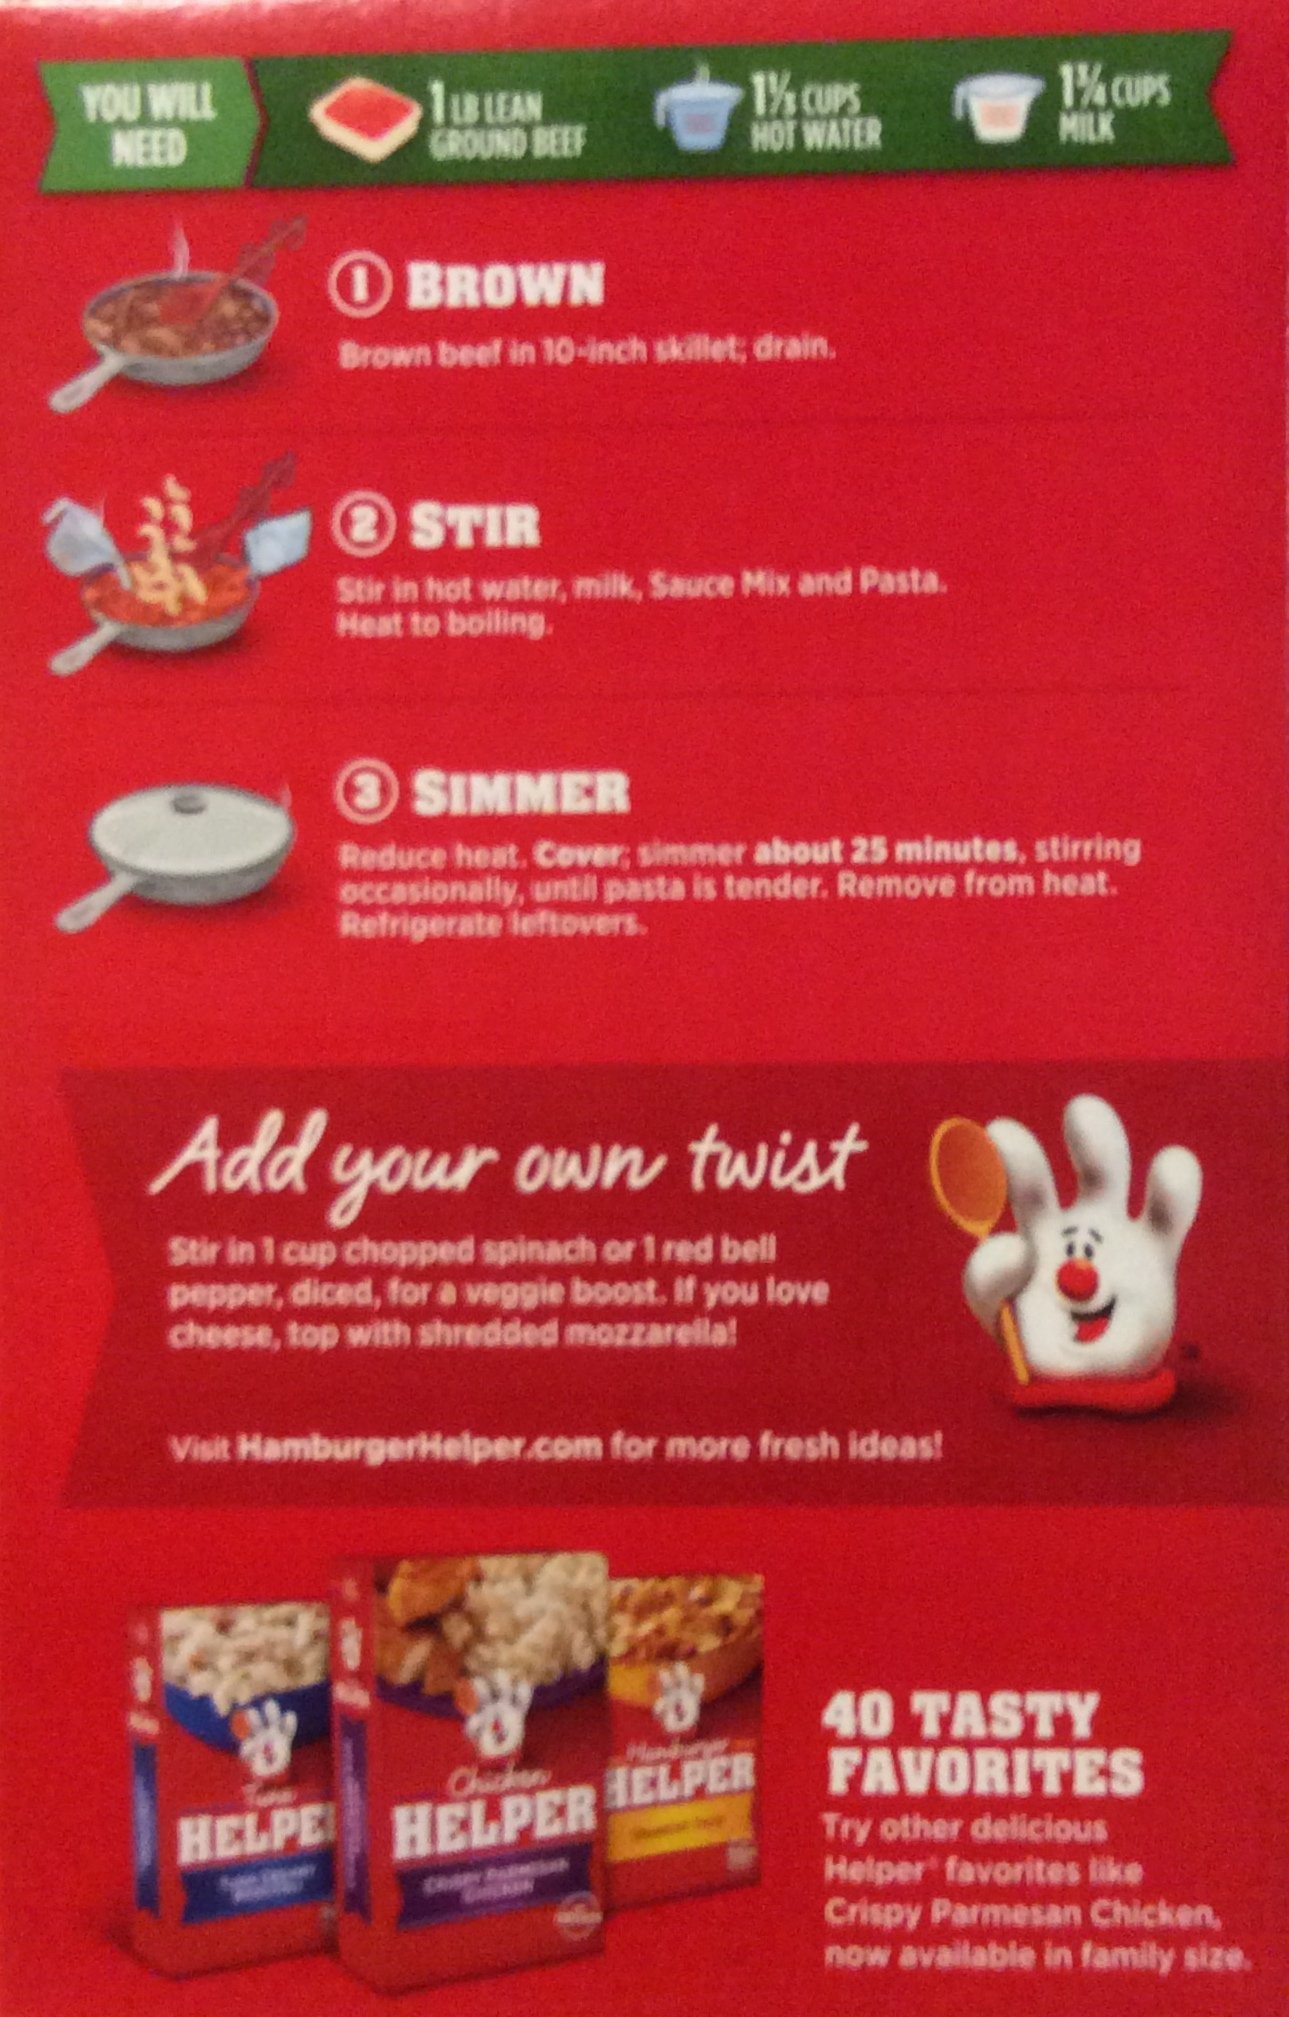
Item Name: Betty Crocker CHEESY ITALIAN SHELLS Hamburger Helper 6.1oz (10 Pack)
Value: 61.0
Unit: Ounce

Price: 5.62